Emil Jannings

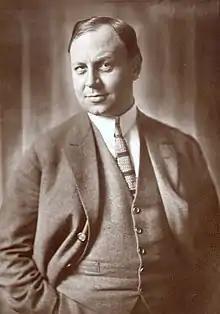
Jannings

Emil Jannings (born Theodor Friedrich Emil Janenz; 23 July 1884 – 2 January 1950) was a Swiss-born German actor who was popular in Hollywood films in the 1920s. He was the first recipient of the Academy Award for Best Actor for starring in "The Last Command" and "The Way of All Flesh". Jannings remains the only German ever to win in that category.